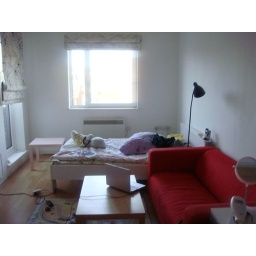
come with 2 seats sofa,coffee table,dinner table with 2 chairs,huge build in wardrobe, desk and double bed.